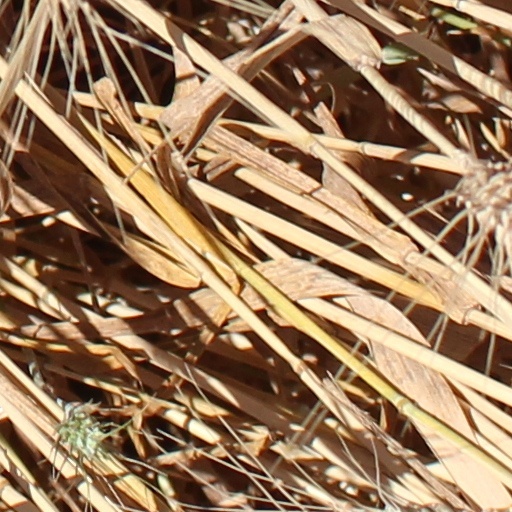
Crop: wheat